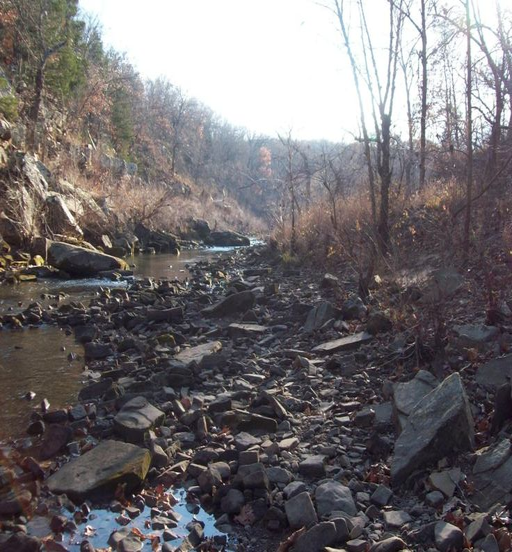
a park located a city